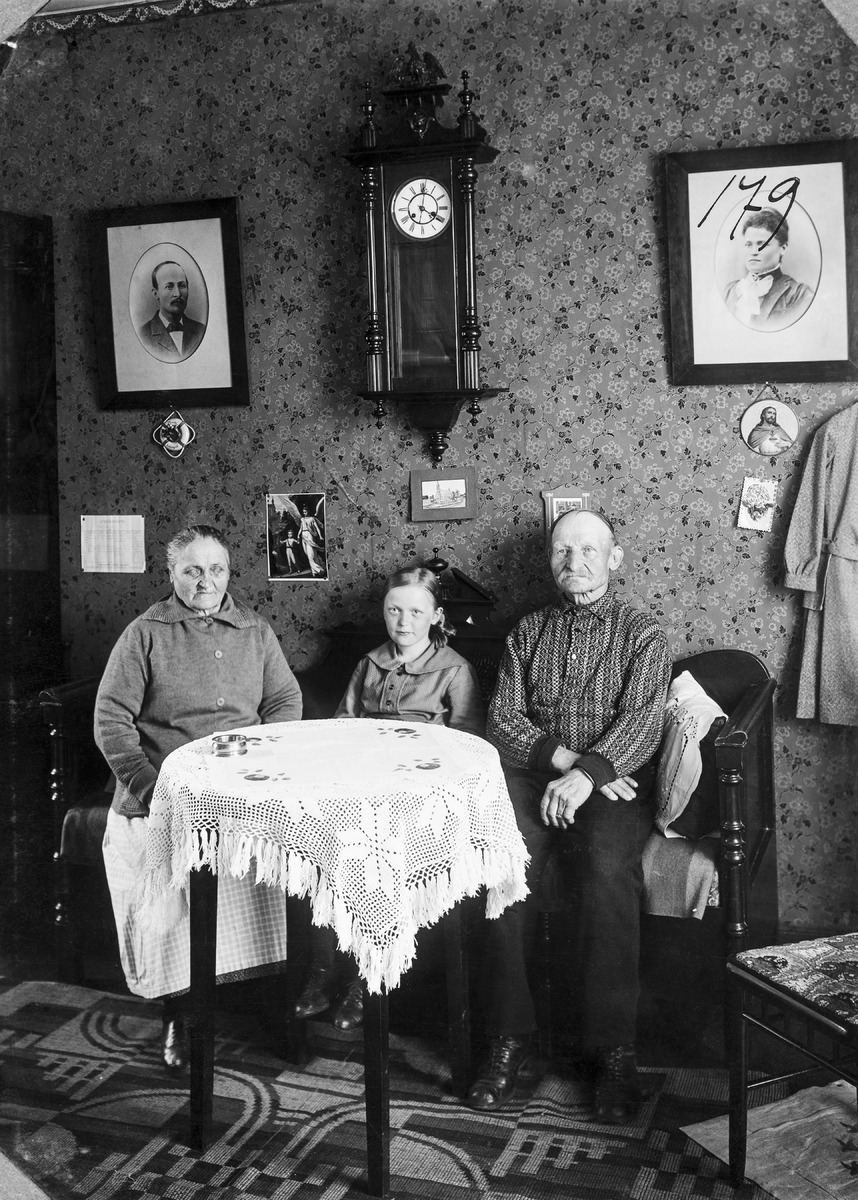
Oululaisen Toivo-laivan merimies Juho Axelsson vaimoineen ja tyttärentyttärineen
Juho Axelsson, a sailor on a ship from Oulu called Toivo, with his wife and granddaughter
sisällön kuvaus: Oululaisen Toivo-laivan merimies Juho Axelsson vaimoineen ja tyttärentyttärineen 4.6.1932. content description: Juho Axelsson, a sailor on a ship from Oulu called Toivo, with his wife and granddaughter on June 4, 1932.
Vuosi: 1932
Paikka: , Suomi, Suomi
Aiheet: Axelsson, Juho; Toivo-laiva; kokokuva; sisäkuva; laivat; purjelaivat; merimiehet; ships; sailors; sailing ships